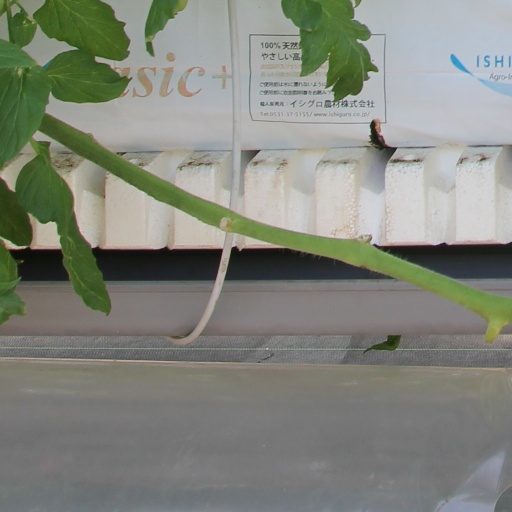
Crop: tomato